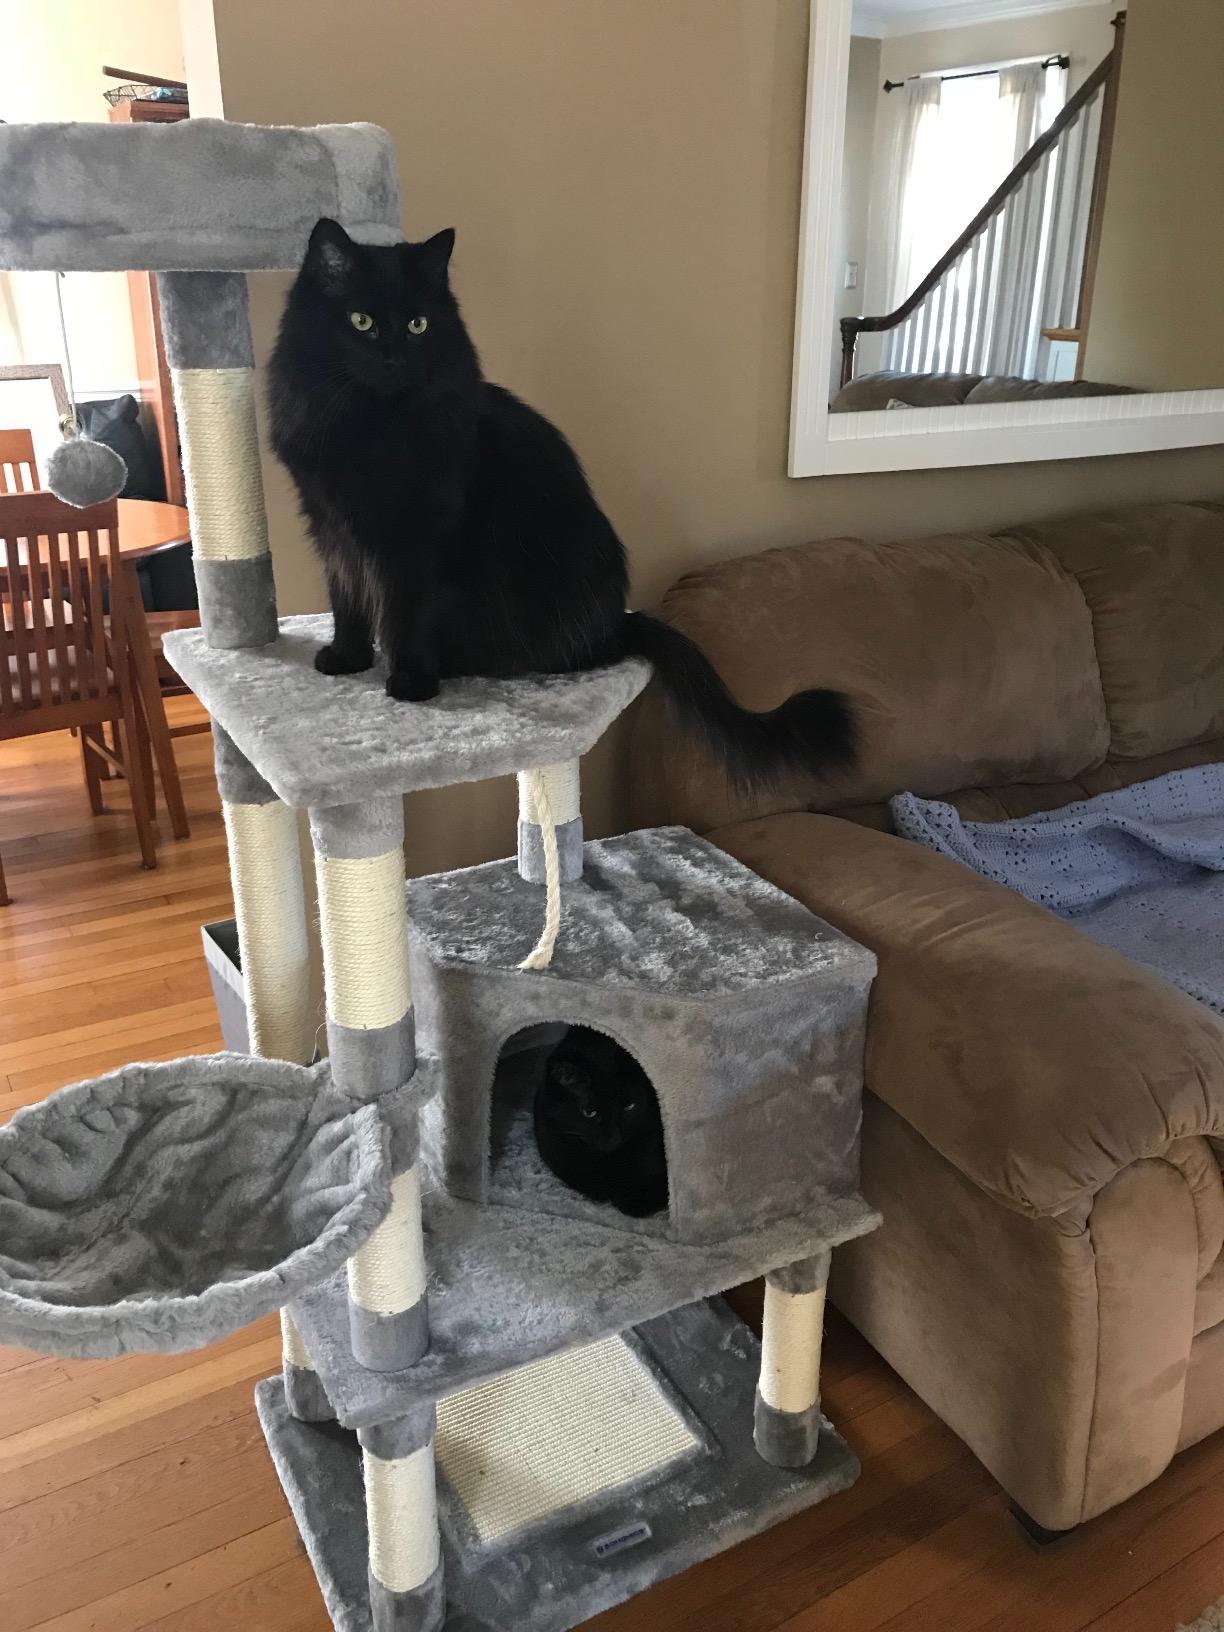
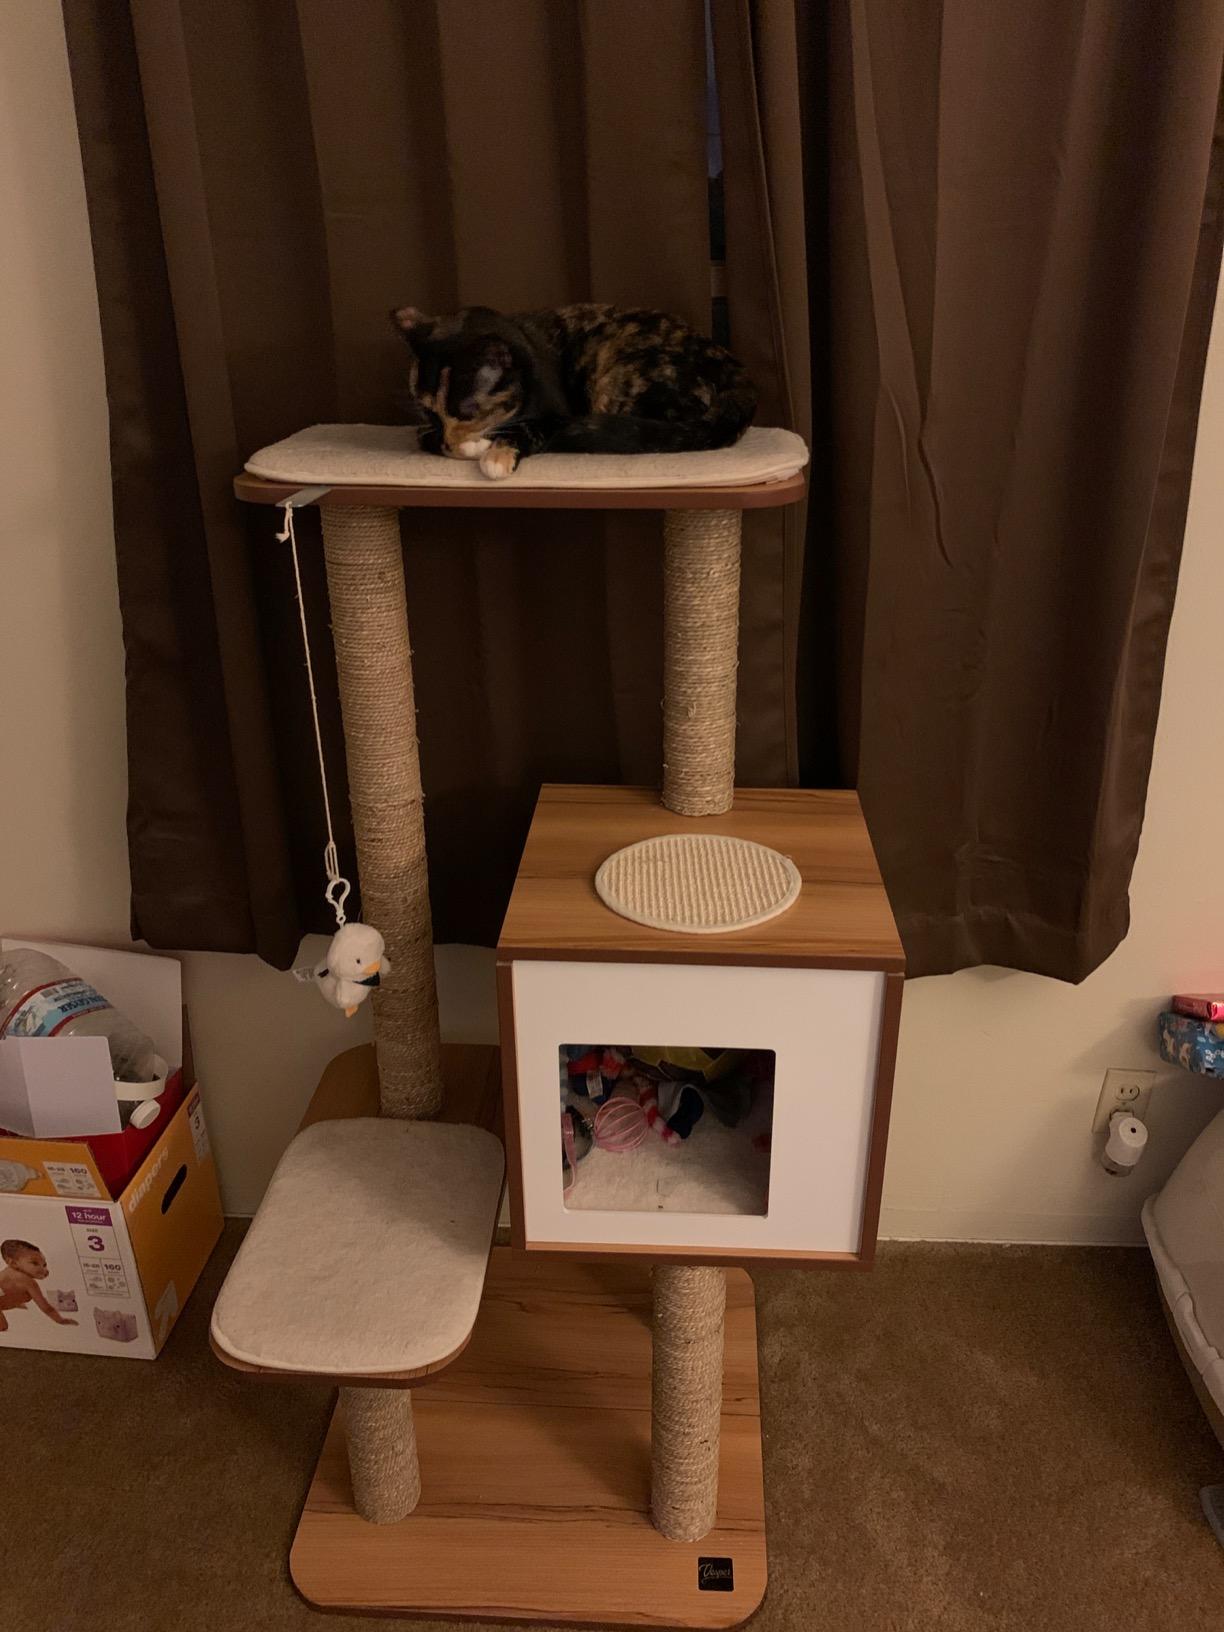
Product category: items_cat tree
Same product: no